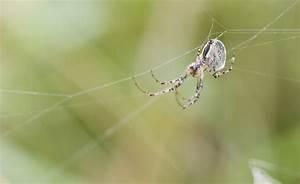
spider